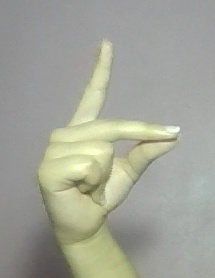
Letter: ta